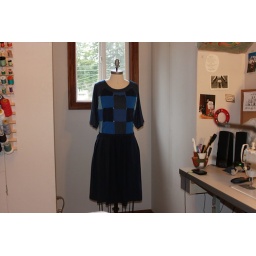
Woven dress in shades of blue with long braided drawstring tie. Size 2X.